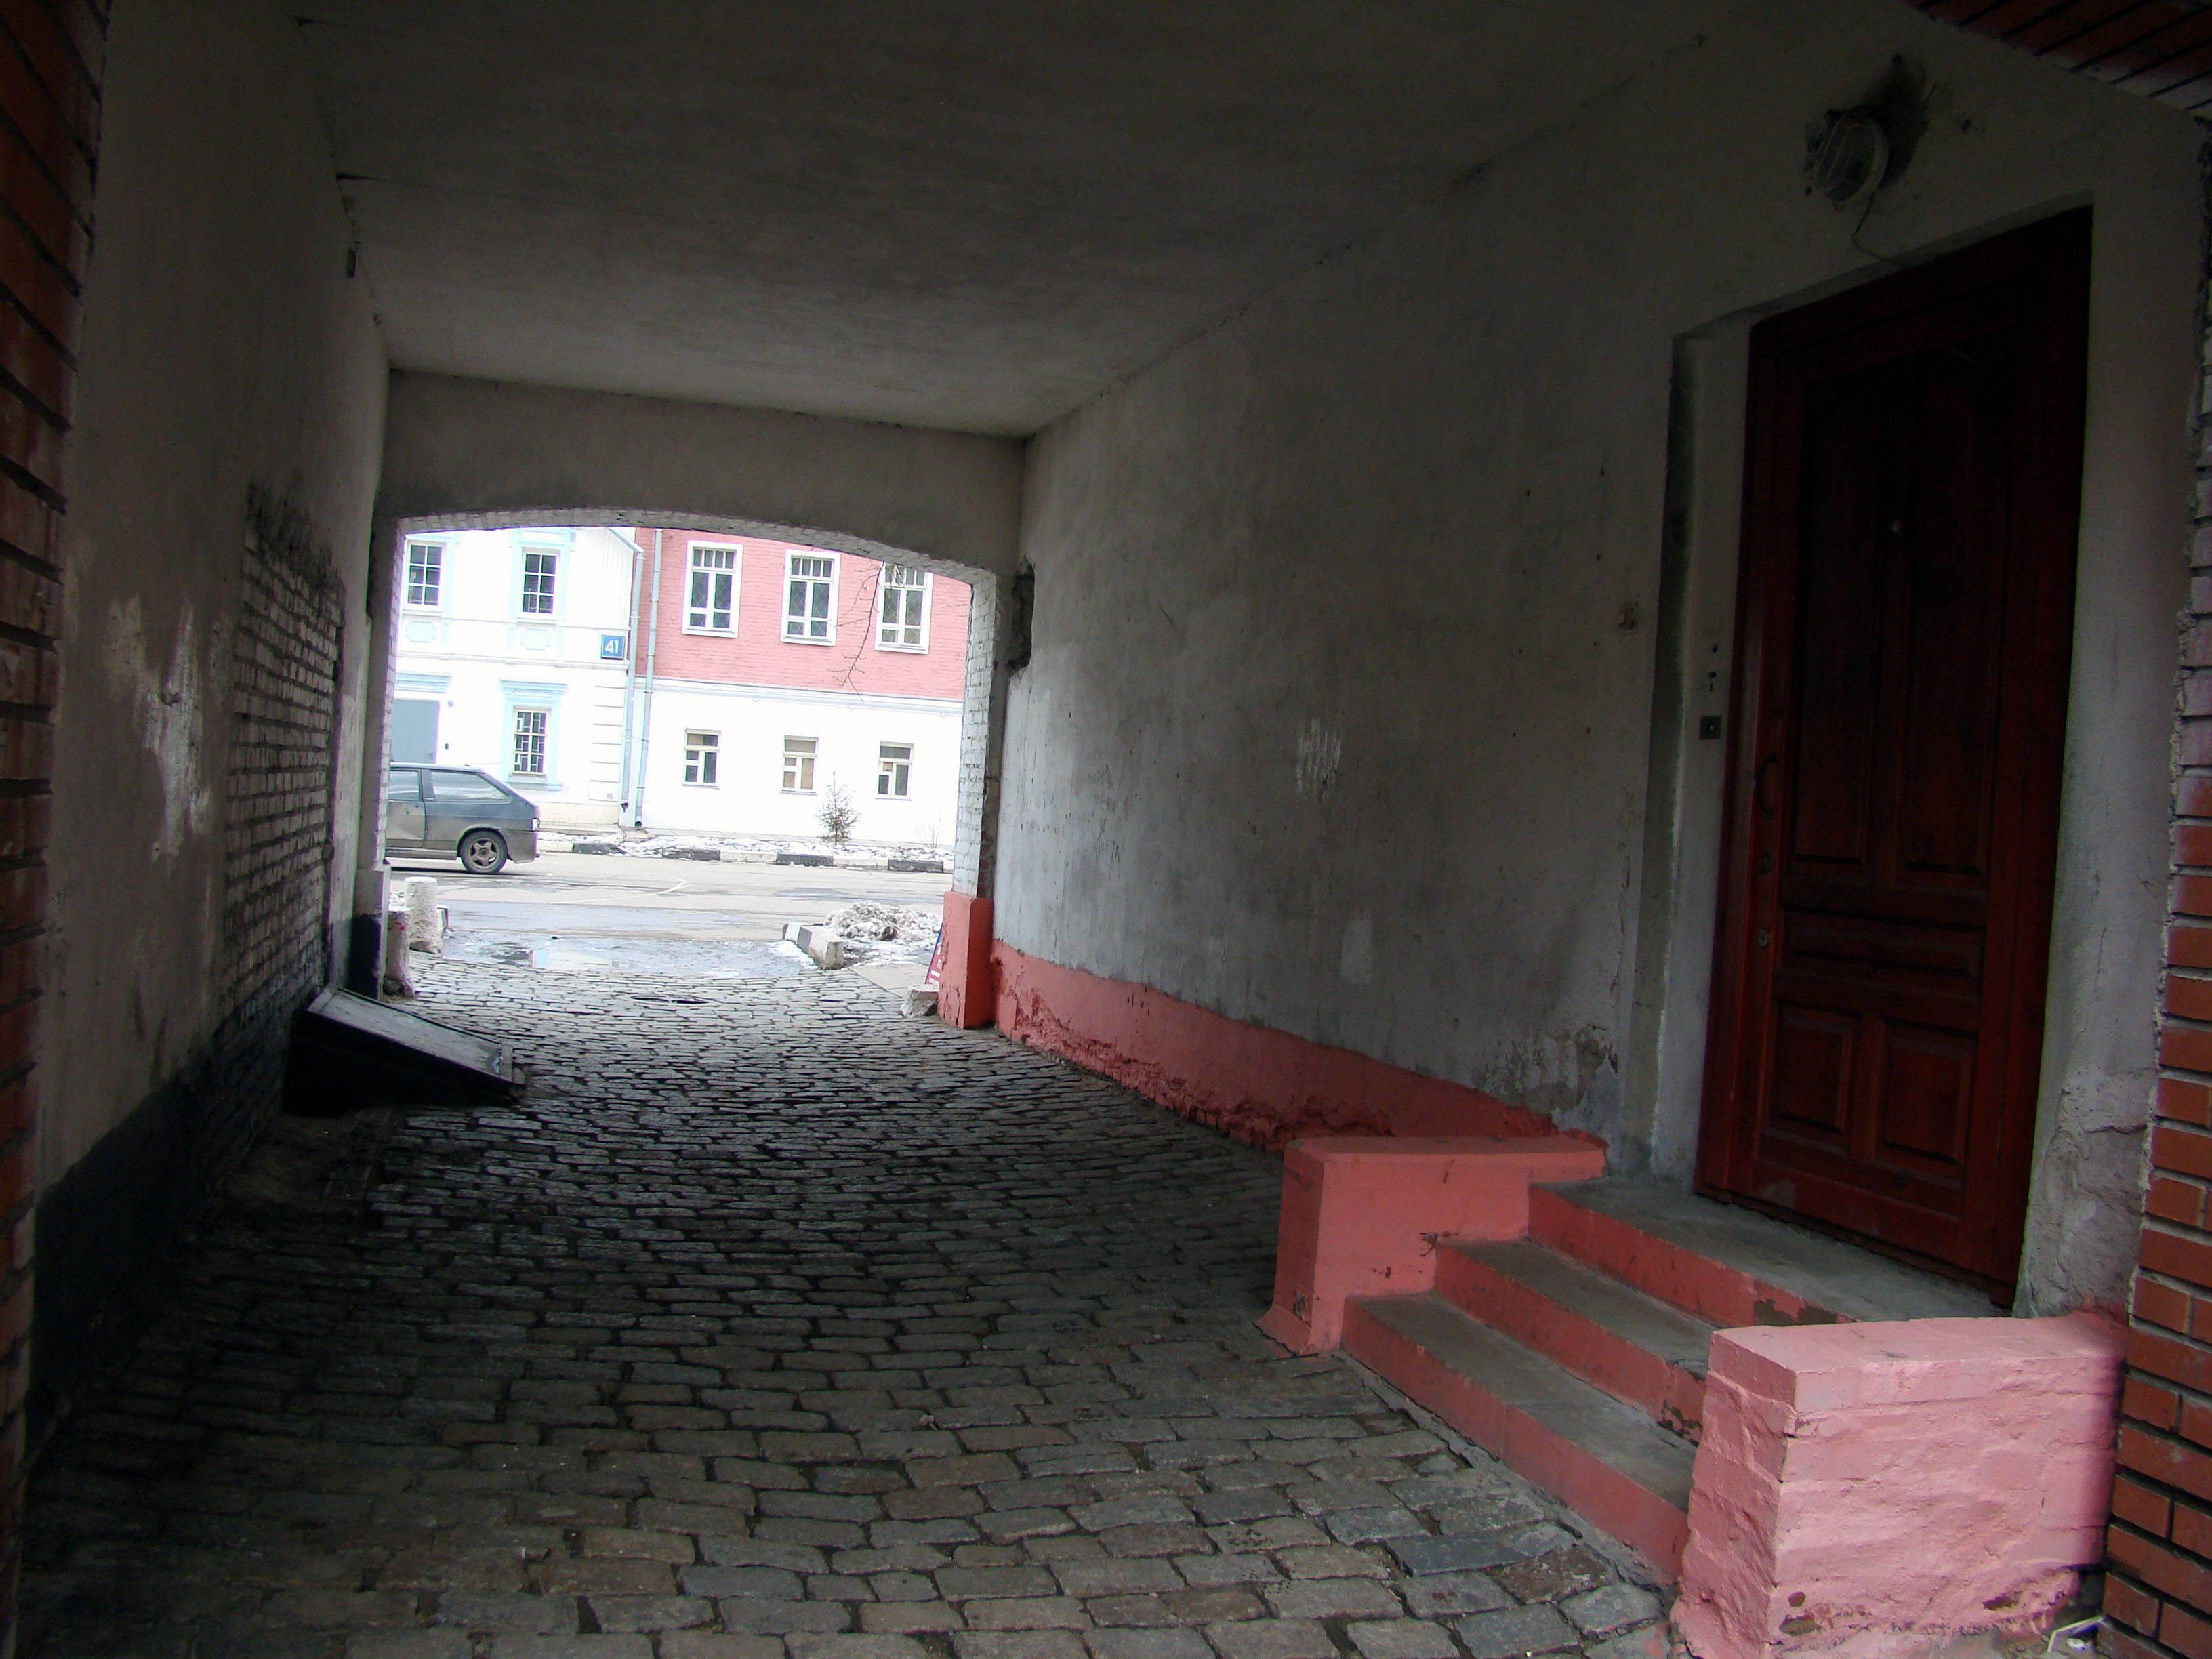
house, building, alley, city, home, wall, cityscape, property, cool image, sony, moscow, russia, cityscapes, moskau, moscou, dsc, h9, dsch9, hacienda